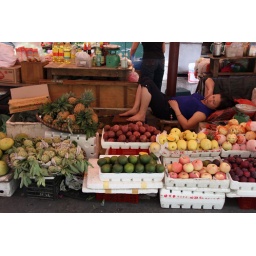
A stallholder relaxes while running her fruit stall in the streets of Hanoi.